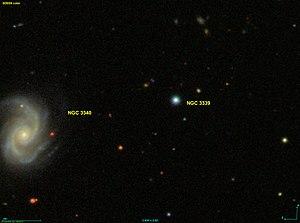
Image créée à l'aide du logiciel Aladin Sky Atlas du Centre de Données astronomiques de Strasbourg et des données publiques en format FIT de SDSS (Sloan Digital Sky Survey).
NGC 3339 est une étoile située dans la constellation du Sextant. L'astronome allemand Albert Marth a enregistré la position de cette étoile 30 janvier 1865.